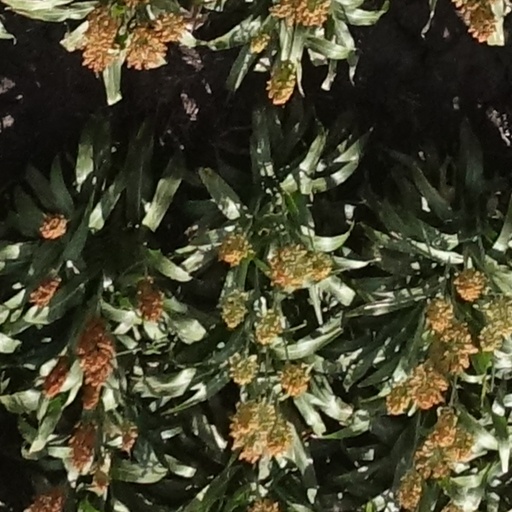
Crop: sorghum